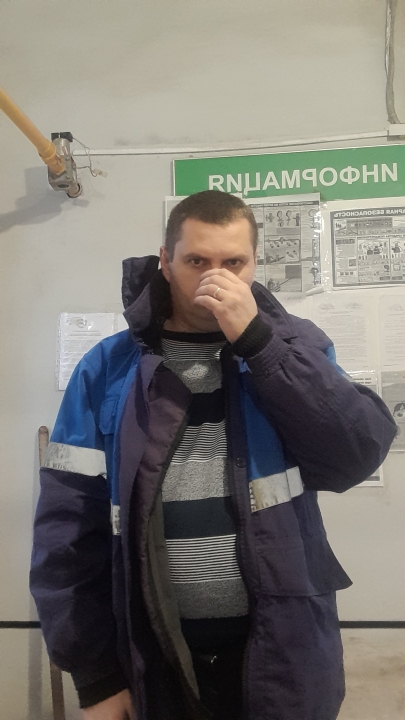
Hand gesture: no_gesture